Iden Versio

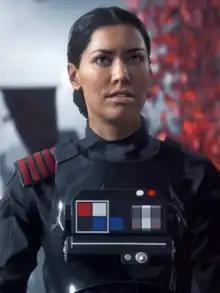
Iden Versio as she appears in without a helmet

Iden Versio is a fictional character in the "Star Wars" franchise. She is the commander of Inferno Squad, a group of elite Imperial soldiers, who eventually defects to the Rebel Alliance. Iden is the player character of the 2017 video game "Star Wars Battlefront II", an action shooter developed by EA DICE, in collaboration with Criterion Games and Motive Studios. She serves as the main protagonist of the game's single-player campaign, in which she is voiced and portrayed via motion capture by Janina Gavankar.